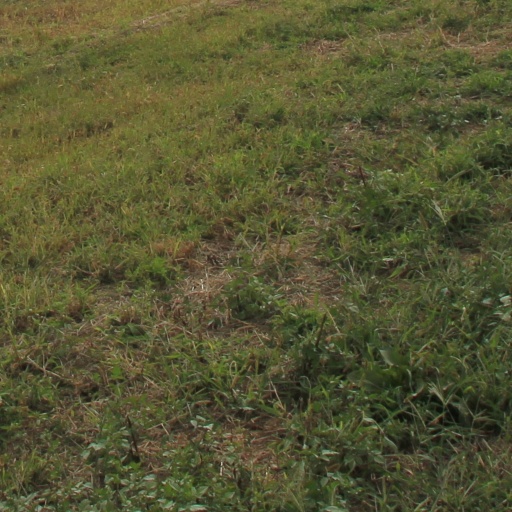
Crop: grape